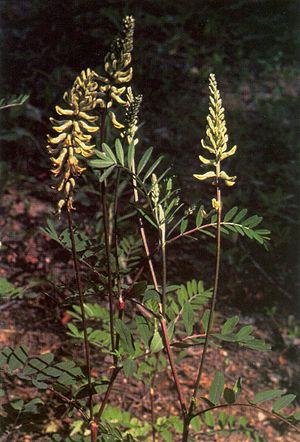
Astragalus canadensis est une espèce végétale de la famille des Fabaceae. Cette espèce est originaire d’Amérique du Nord.